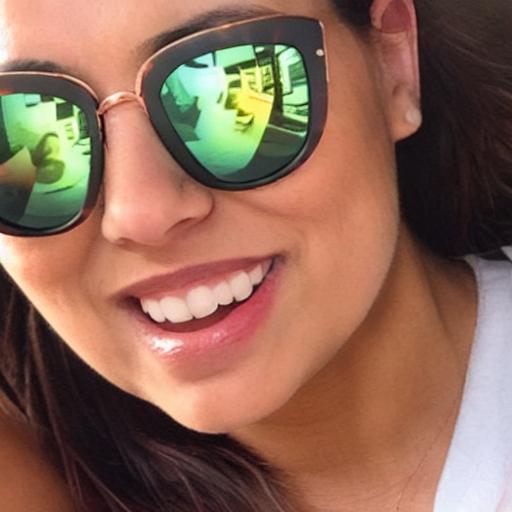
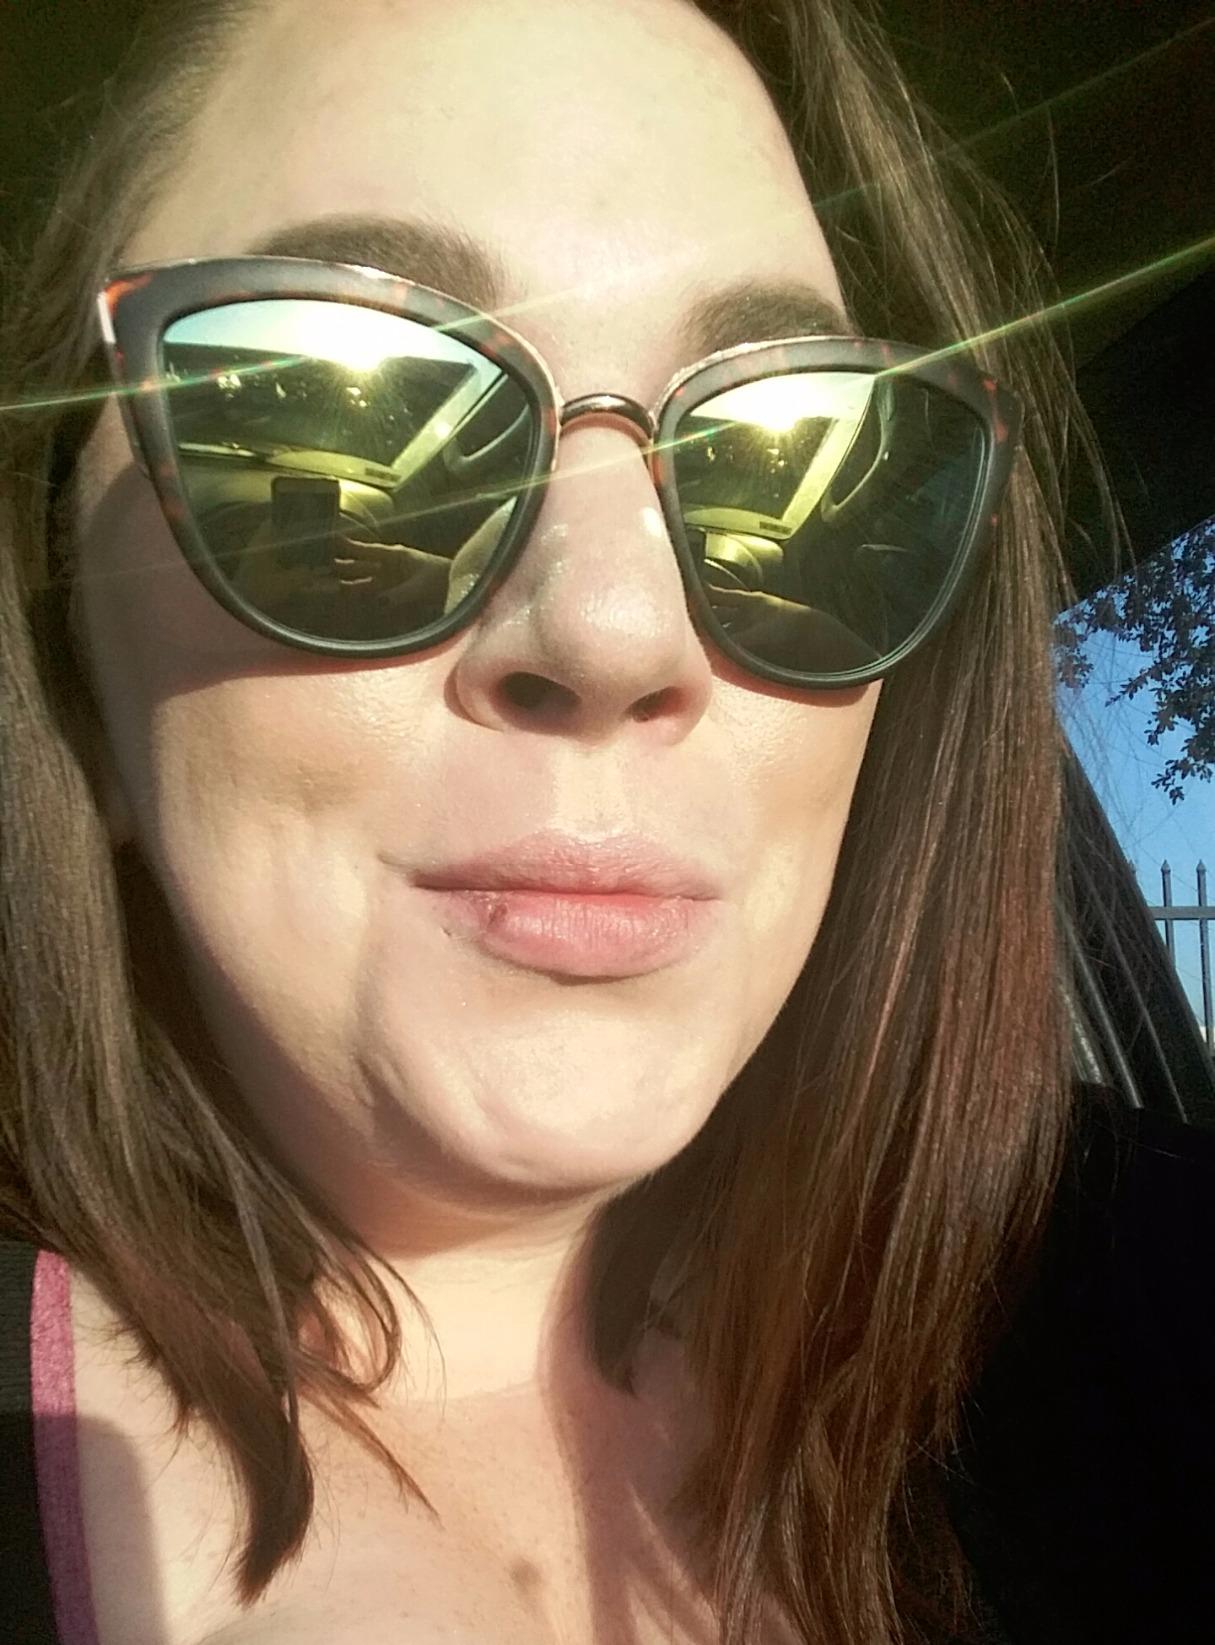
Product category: accessories_sunglasses
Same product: no